Lake Mungo (film)

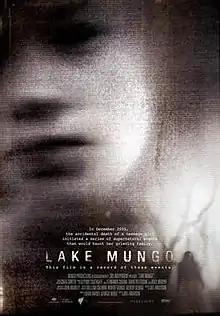
Theatrical release poster

Lake Mungo is a 2008 Australian psychological horror film written and directed by Joel Anderson. Presented in the pseudo-documentary format with elements of found footage and docufiction, it is Anderson's only film. It follows a family trying to come to terms with the loss of their daughter Alice (Talia Zucker) after she drowns and the potentially supernatural events they experience after it.